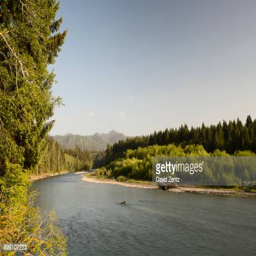
a river runs through a forest .